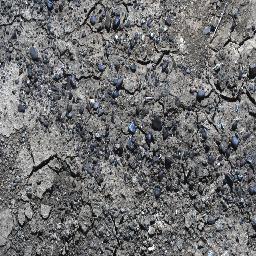
Label: negative